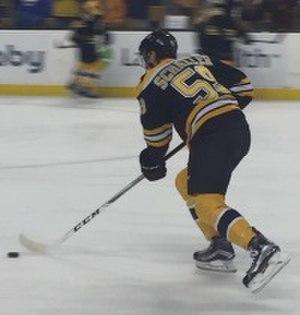
Tim Schaller est un joueur professionnel américain de hockey sur glace. Il évolue au poste d'attaquant.